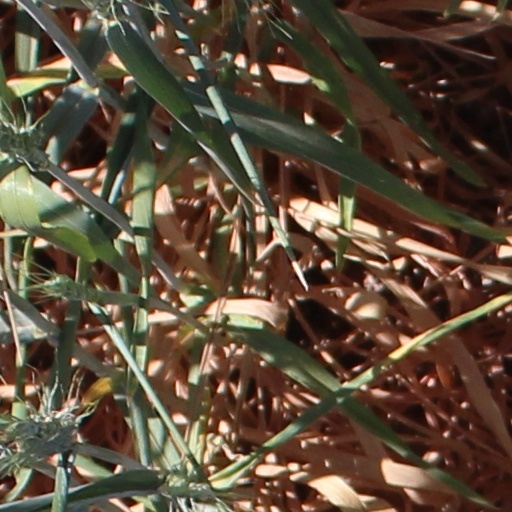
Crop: wheat